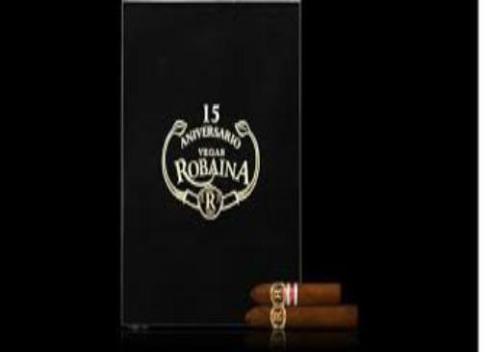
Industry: Necessities